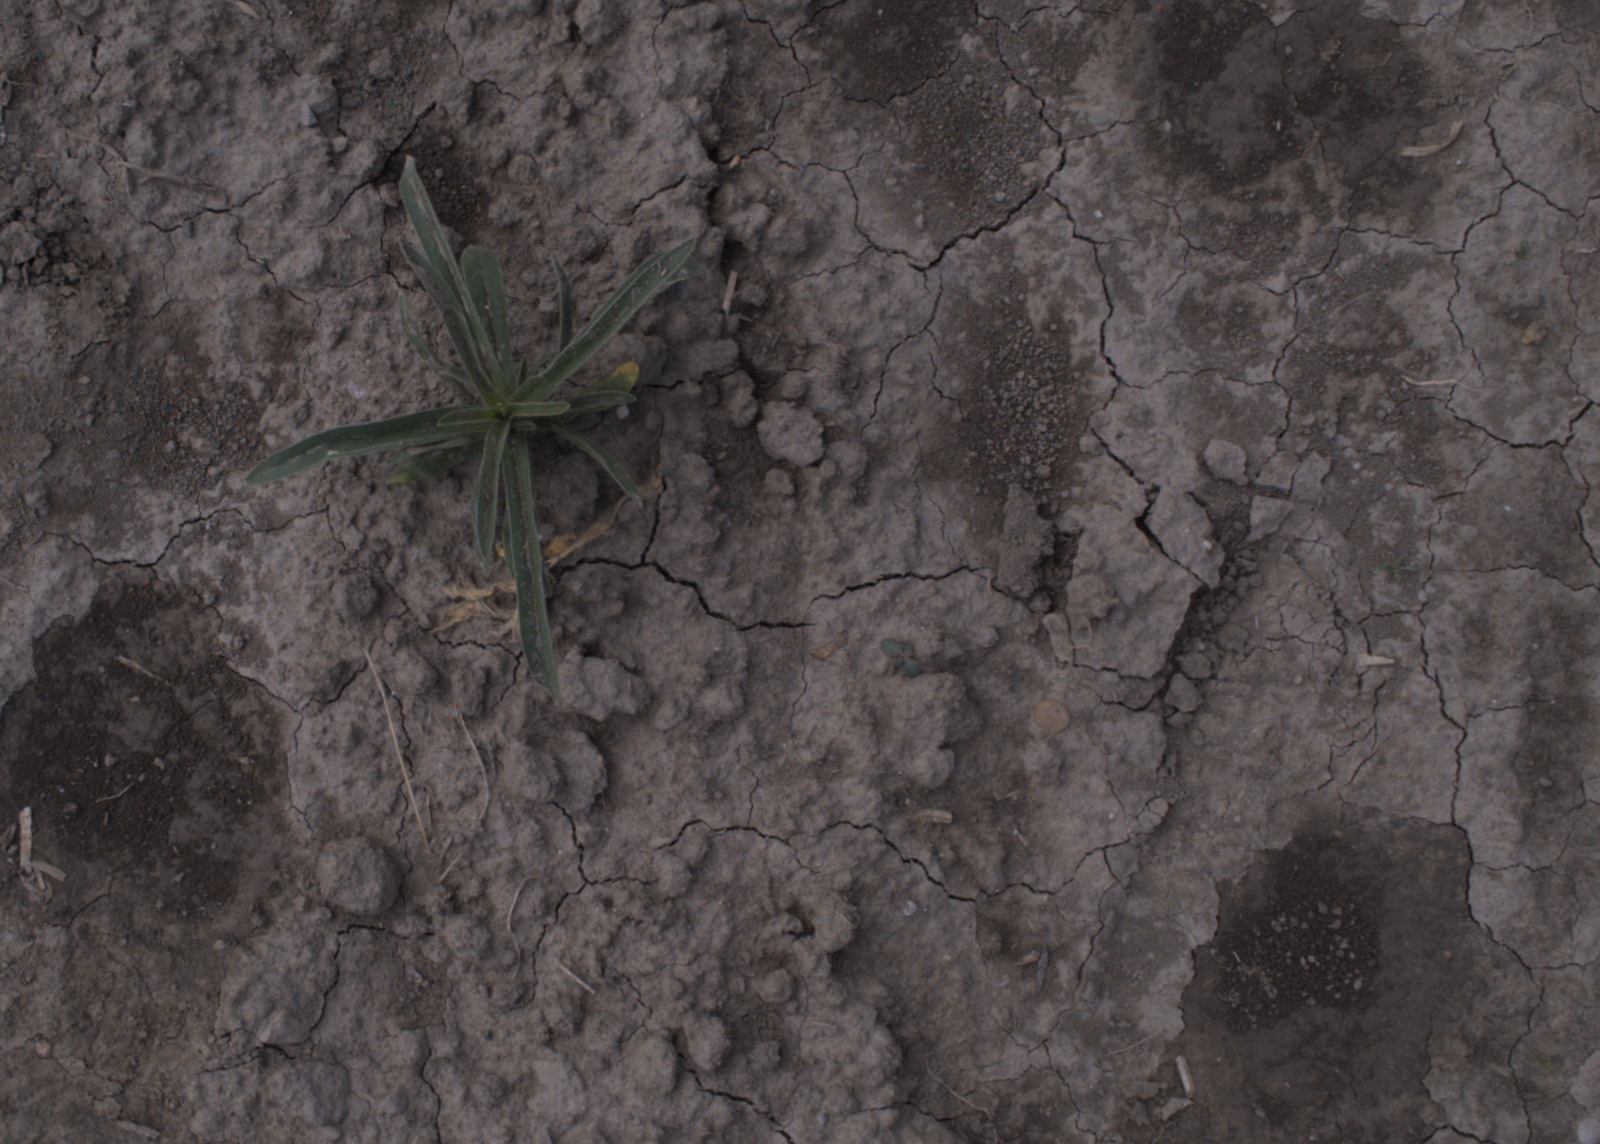
Capture date: 24.08.2020 11:11:45
Weather: mixed
Wind: medium
Seeding date: 21.07.2020
Plant canopy height (mm): 910